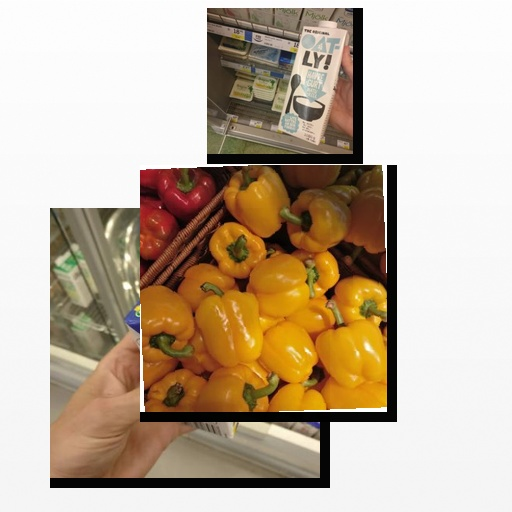
Food items: oatghurt, bell_pepper, sour_cream